Astarsa

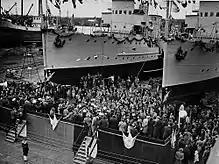
Ships being launched at Astarsa (1938)

The shipyard was located in the city of Tigre, north of Greater Buenos Aires, on the Luján River. It had a peak of 1,500 naval and metallurgic workers.